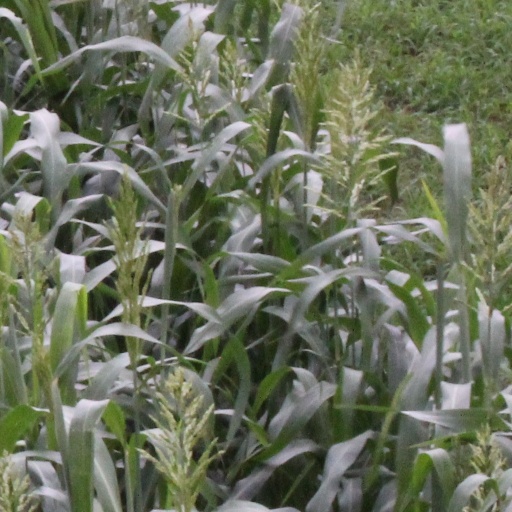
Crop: sorghum